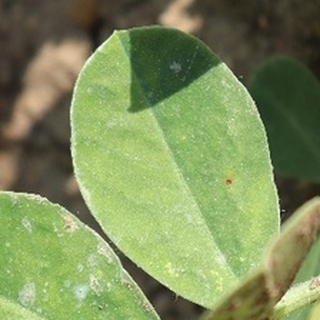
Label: healthy_groundnut